Huwara checkpoint

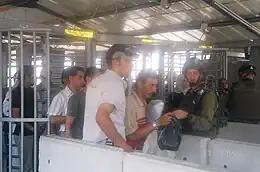
Palestinians and an Israeli soldier at the Huwara checkpoint, 2005

The Huwara checkpoint is a formerly major checkpoint operated by the Israel Defense Forces at one of the four main exits of Nablus. Situated to the south of the city, it was named after the nearby town of Huwara. It was established in October 2000, during the Second Intifada.